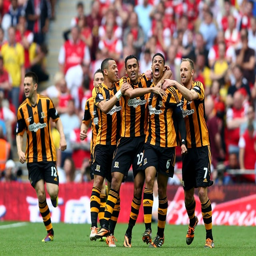
football player celebrates with team mates as he scores their second goal during football league with match